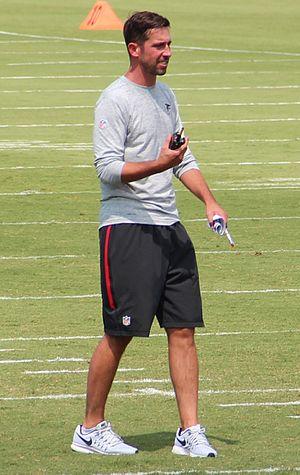
Les 49ers de San Francisco sont une franchise de football américain affiliée à la National Football League. Elle est basée depuis 1988 à Santa Clara, au sud de la région de la baie de San Francisco et évolue dans la Division Ouest de la National Football Conference. Les « Niners » jouent leurs matchs à domicile au Levi's Stadium.